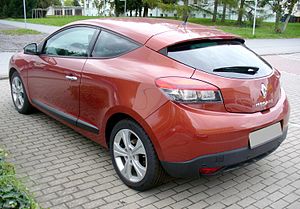
Renault Mégane / Mégane III (2008−) / Karosserivarianter
Renault Mégane er en siden efteråret 1995 af den franske bilfabrikant Renault bygget lille mellemklassebil. Bilen er efterfølger for Renault 19 og er i dag i tredje generation.